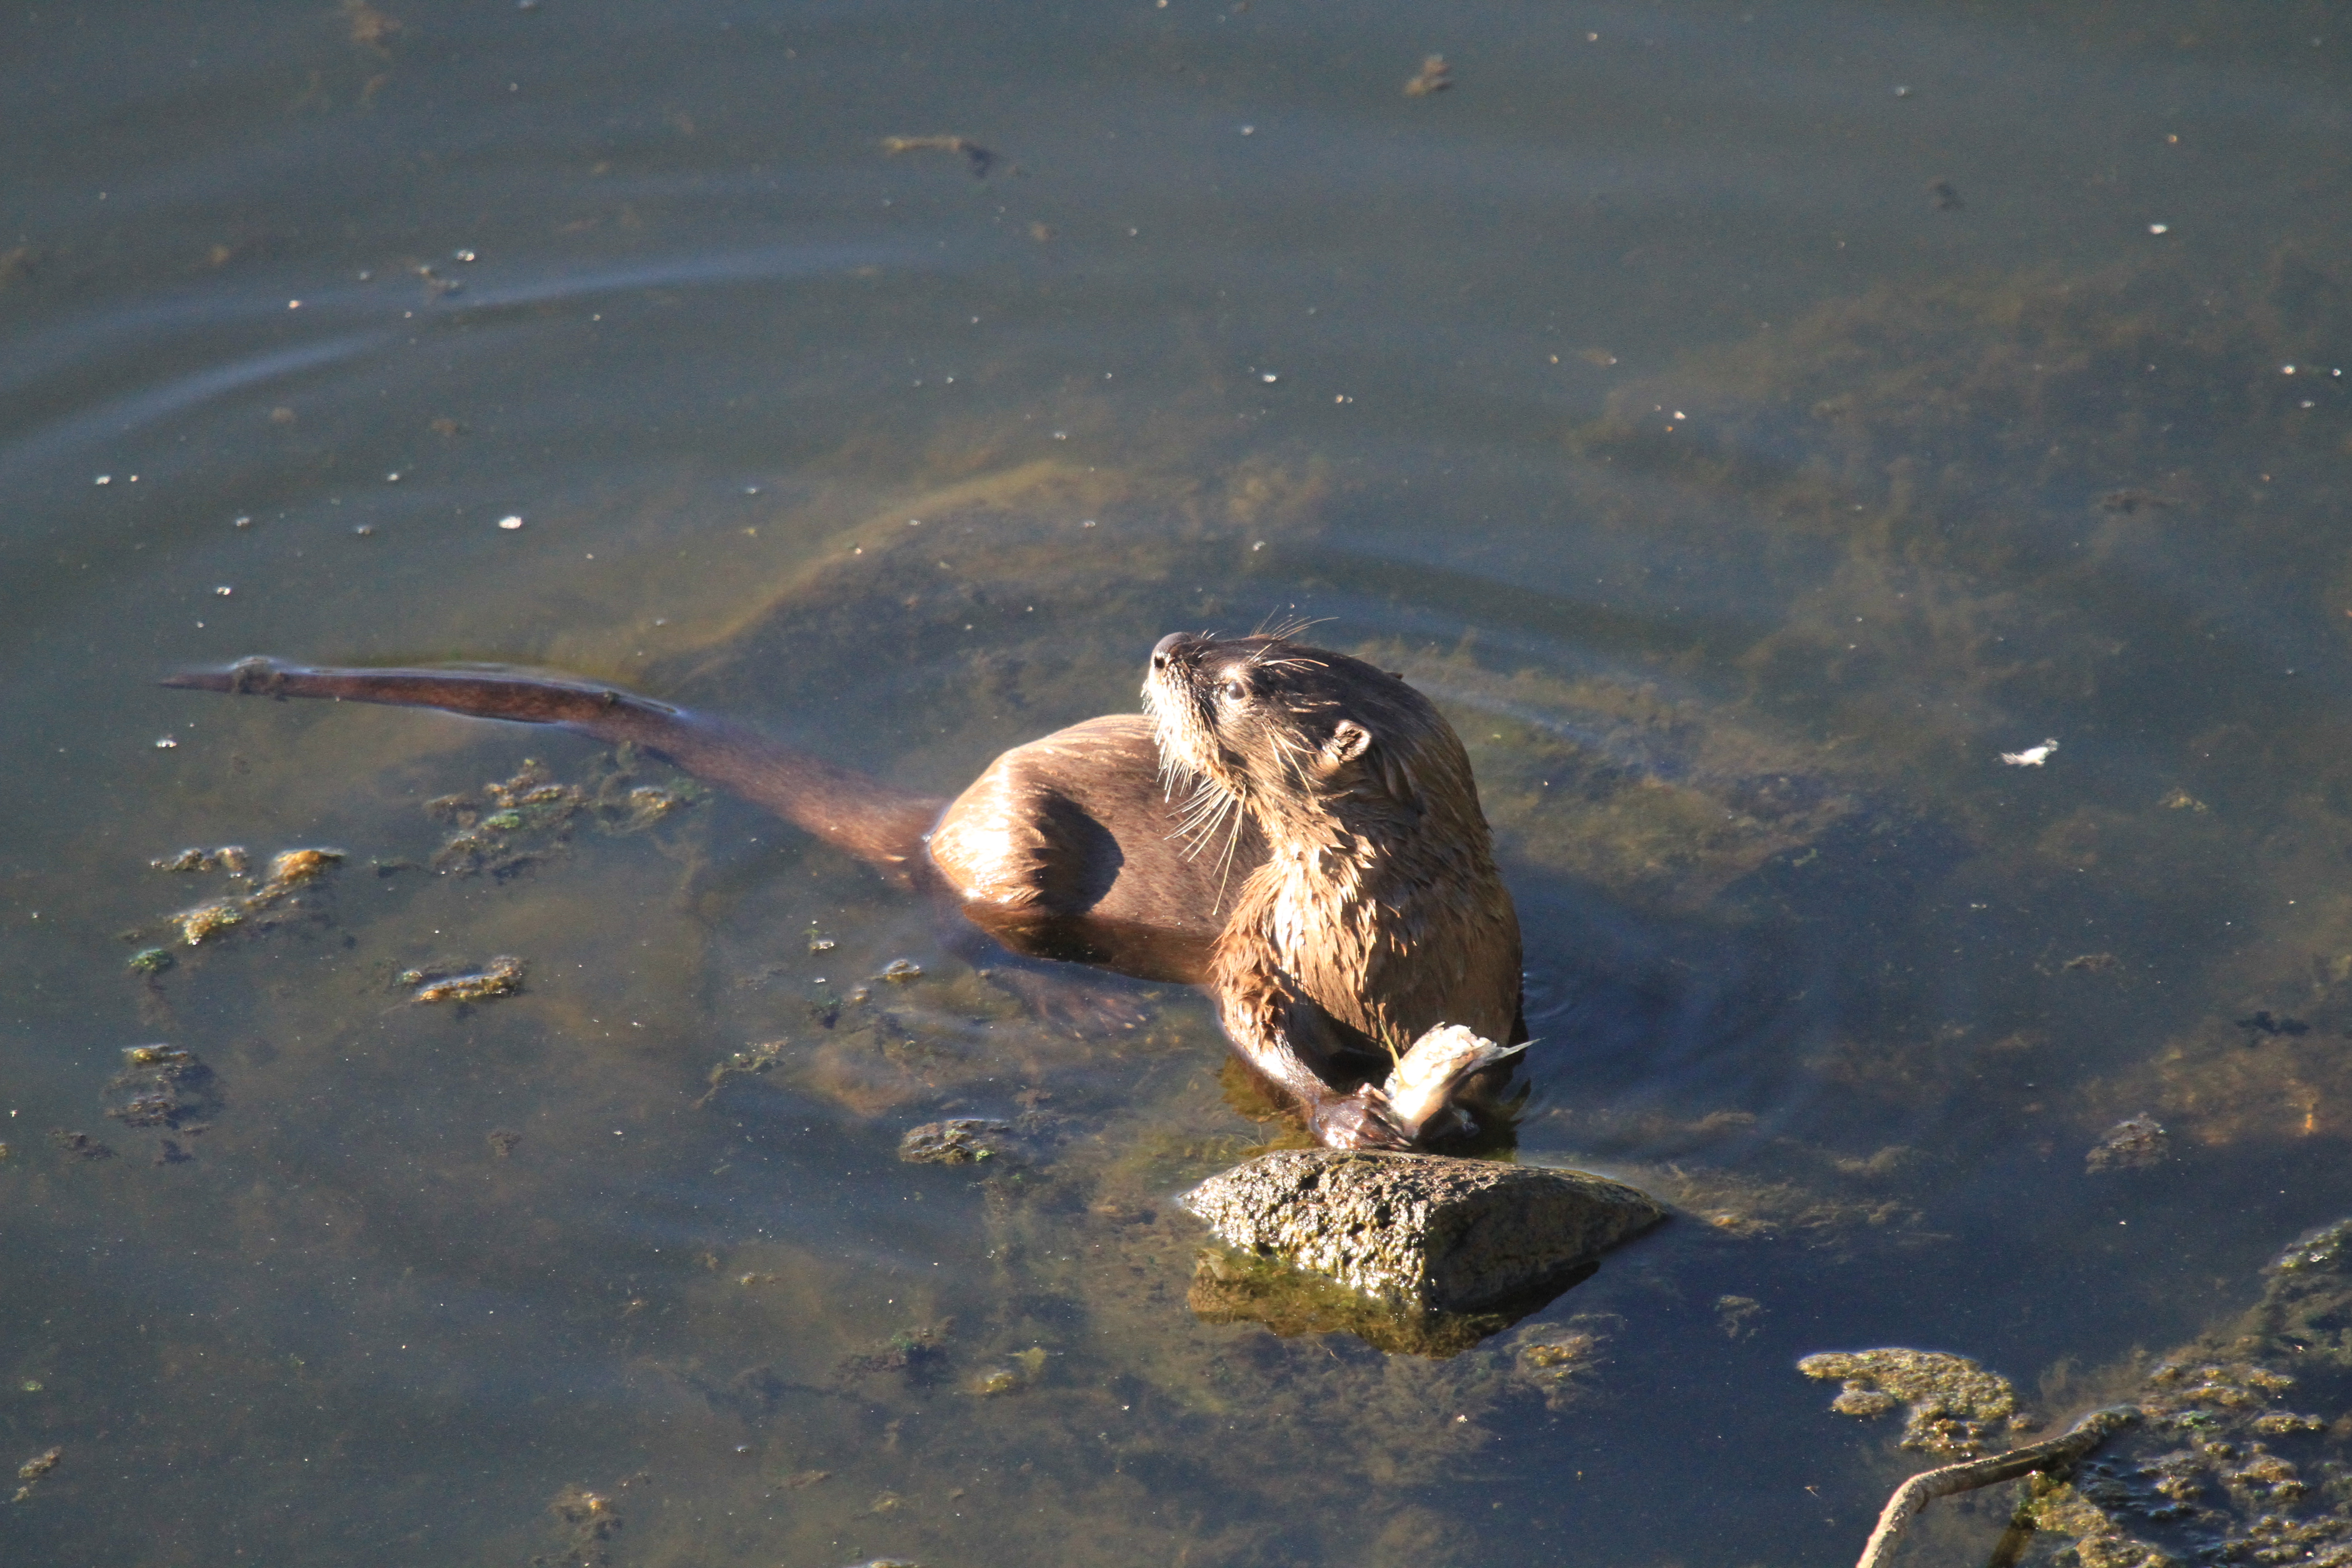
sea, water, nature, bird, wildlife, reflection, fauna, duck, vertebrate, oklahoma, waterfowl, water bird, larrysmith, wichitamountains, riverotter, ducks geese and swans